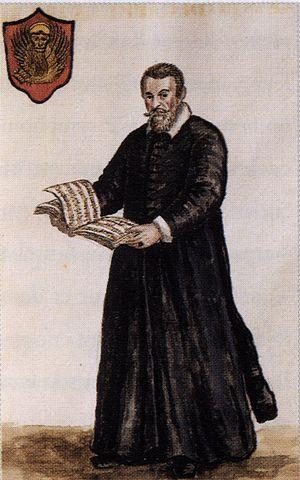
Portrait de Claudio Monteverdi. Exposé au Museo Correr à Venise.